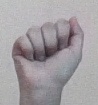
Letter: saad